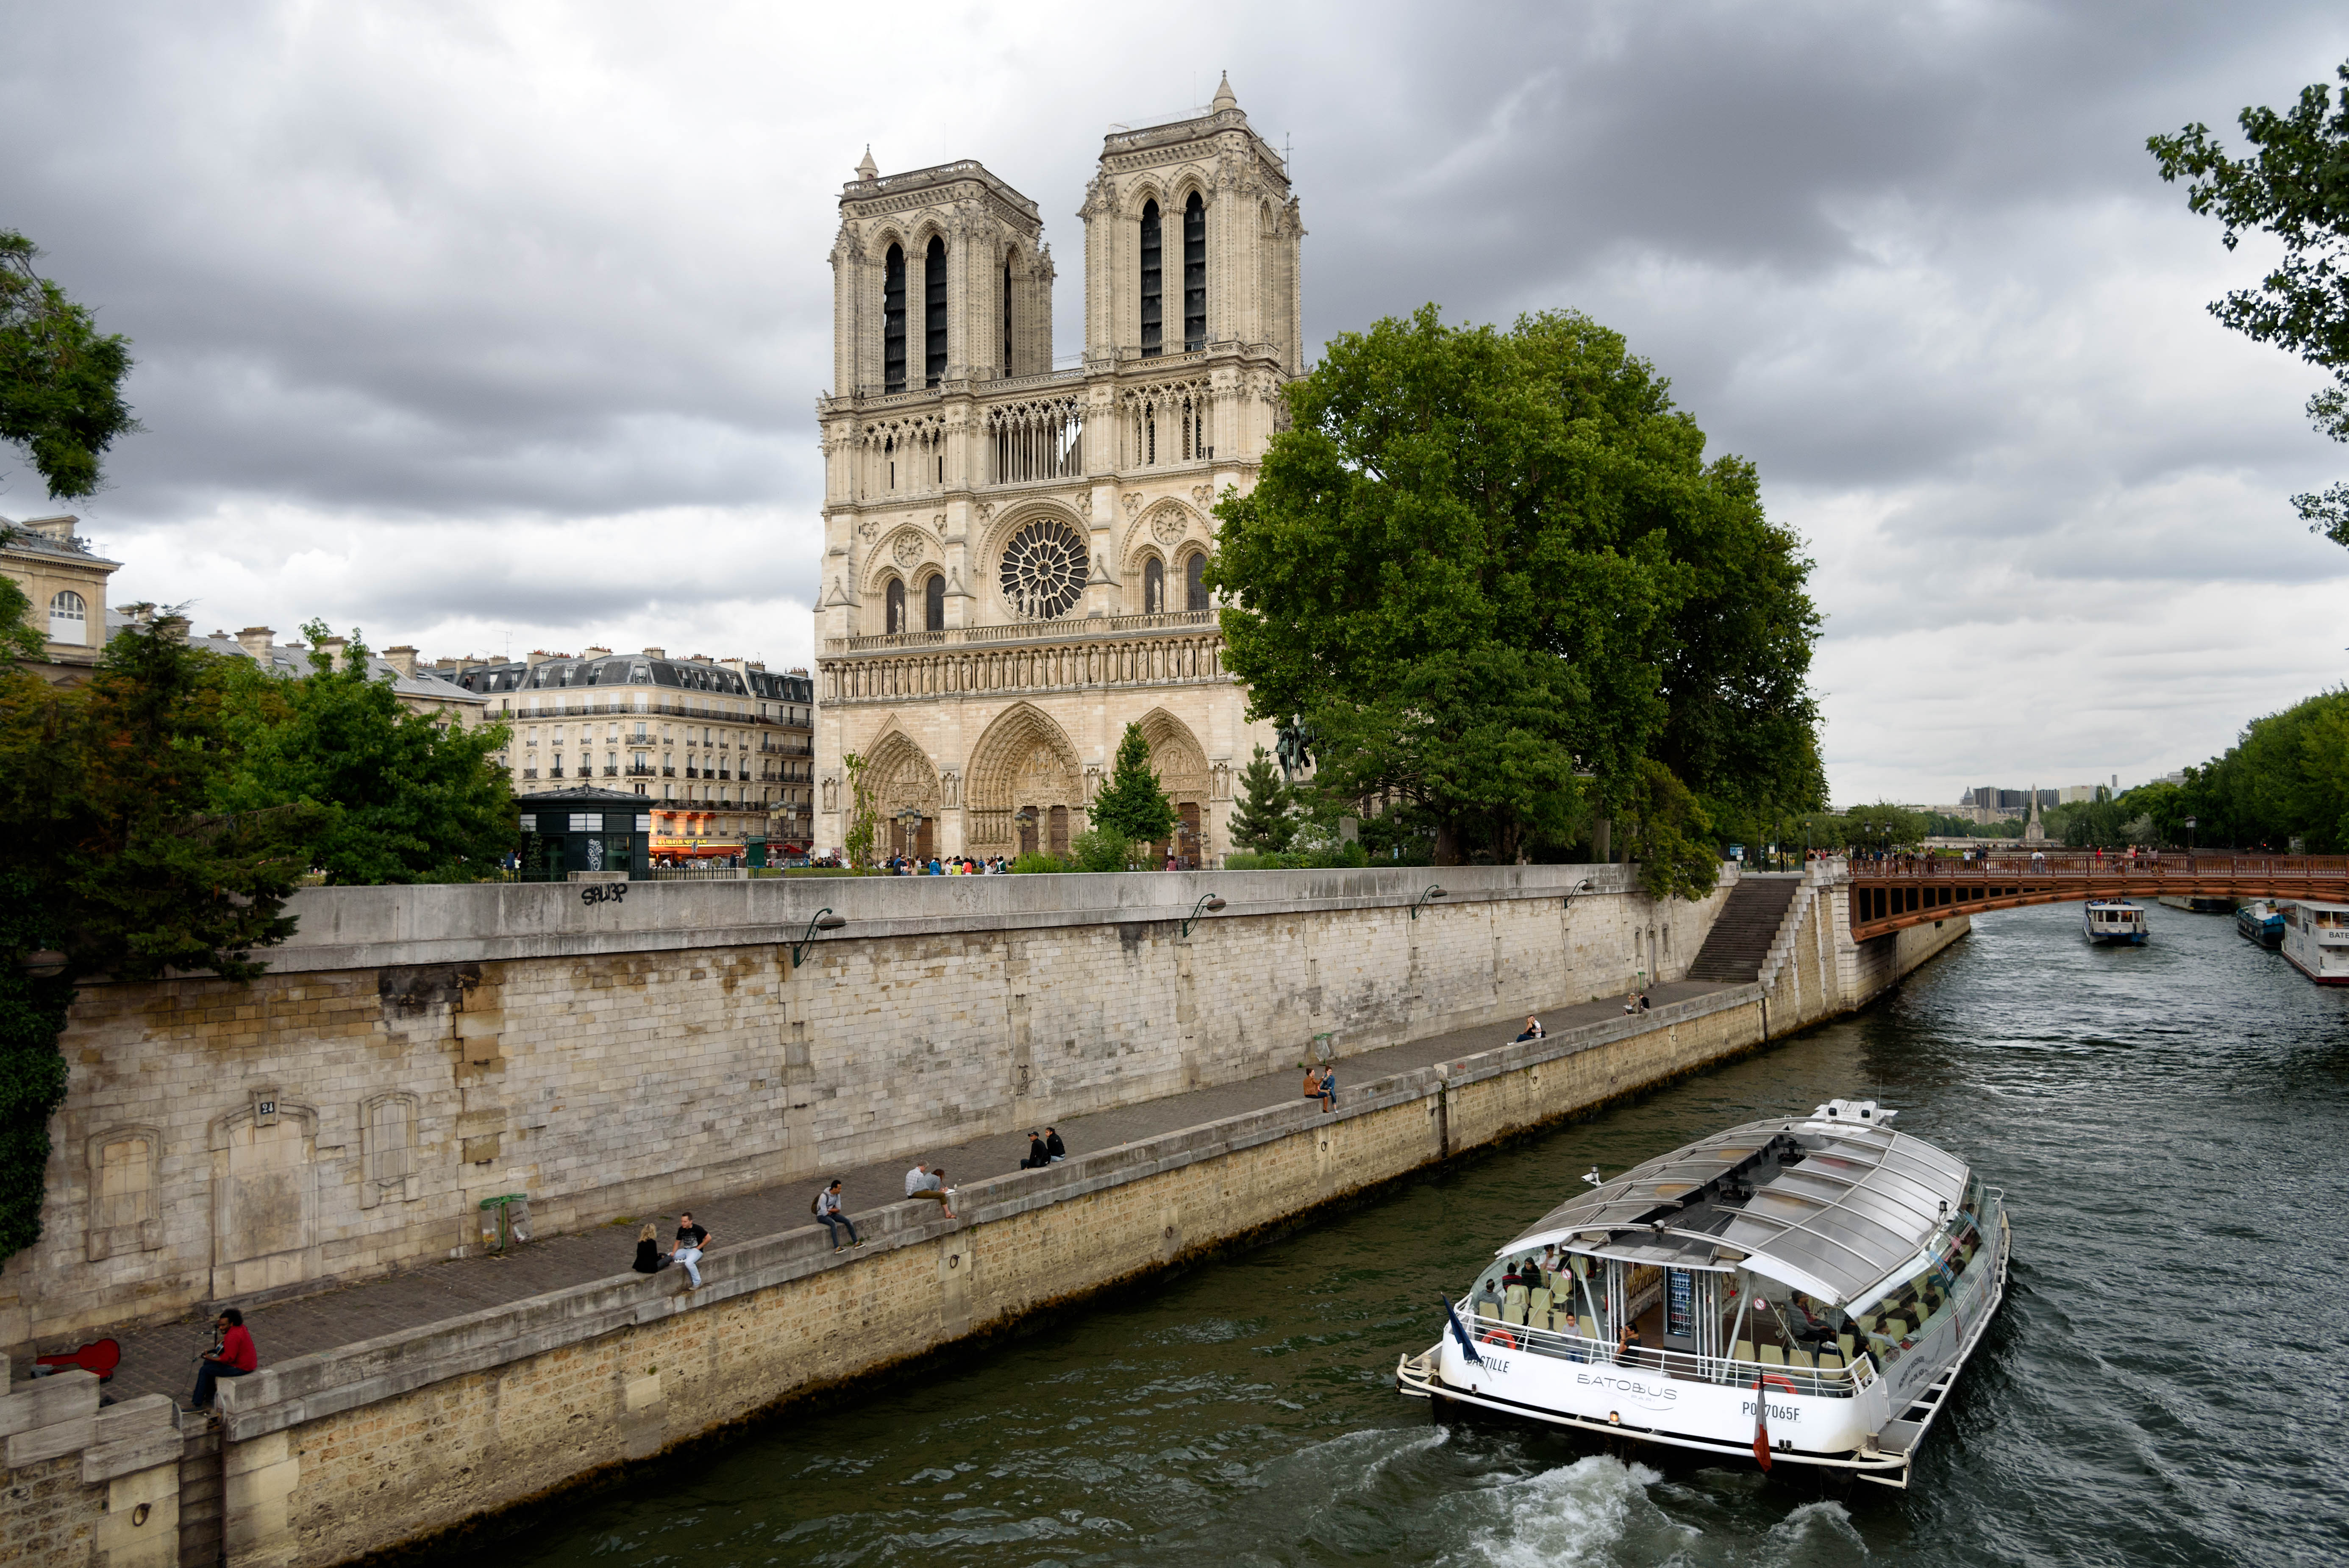
water, cloudy, paris, river, canal, cityscape, france, vehicle, landmark, cathedral, nikon, tourism, waterway, trees, places, 2015, seine, d750, ledefrance, notre, dame, batobus